Bartender

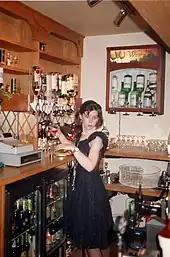

The Japanese way of bartending is like "a time-capsule of 1930s international bartending," cocktail historian David Wondrich said. The Japanese cut-glass mixing beaker is in almost universal use nowadays. Japanese bar-tools are also all widely used. The world has been mesmerised by the art and style of Japanese bartending. Japanese law generally requires food and drink to be served under (or in conjunction with) the supervision of a food hygiene supervisor, and this also applies to bartenders. Nippon Bartenders' Association (N.B.A.) is an industry association for bartenders. It is an exam organized by the target is people over the age of 20 who work as a bartender in the restaurant industry. It is a subject exam on liquor and cocktails from the N.B.A. Official Cocktail Book. N.B.A. certification can also take exams other than members, but N.B.A. membership exam fees will be cheaper. Since the basic knowledge as a bartender is measured, it can be said that it is a suitable qualification for young people who study cocktails every day while working in the field to measure the results of their efforts.